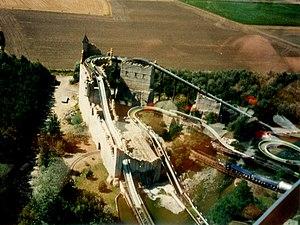
MeliparkSplash
Boomstammetjes est une attraction du type bûches du parc d'attractions Plopsaland, situé à La Panne, dans la Province de Flandre-Occidentale, en Belgique.
Meli Park était un parc d'attractions situé à Adinkerque sur la commune de La Panne, dans la Province de Flandre-Occidentale, en Belgique. Le parc ouvre le 21 avril 1935 sur le thème des abeilles et du monde de l'apiculture. Il est créé par Alberic-Joseph Florizoone, industriel et apiculteur. Après 64 ans d'exploitation, la direction décide de le vendre au Studio 100 en octobre 1999 et le parc est désormais nommé Plopsaland.